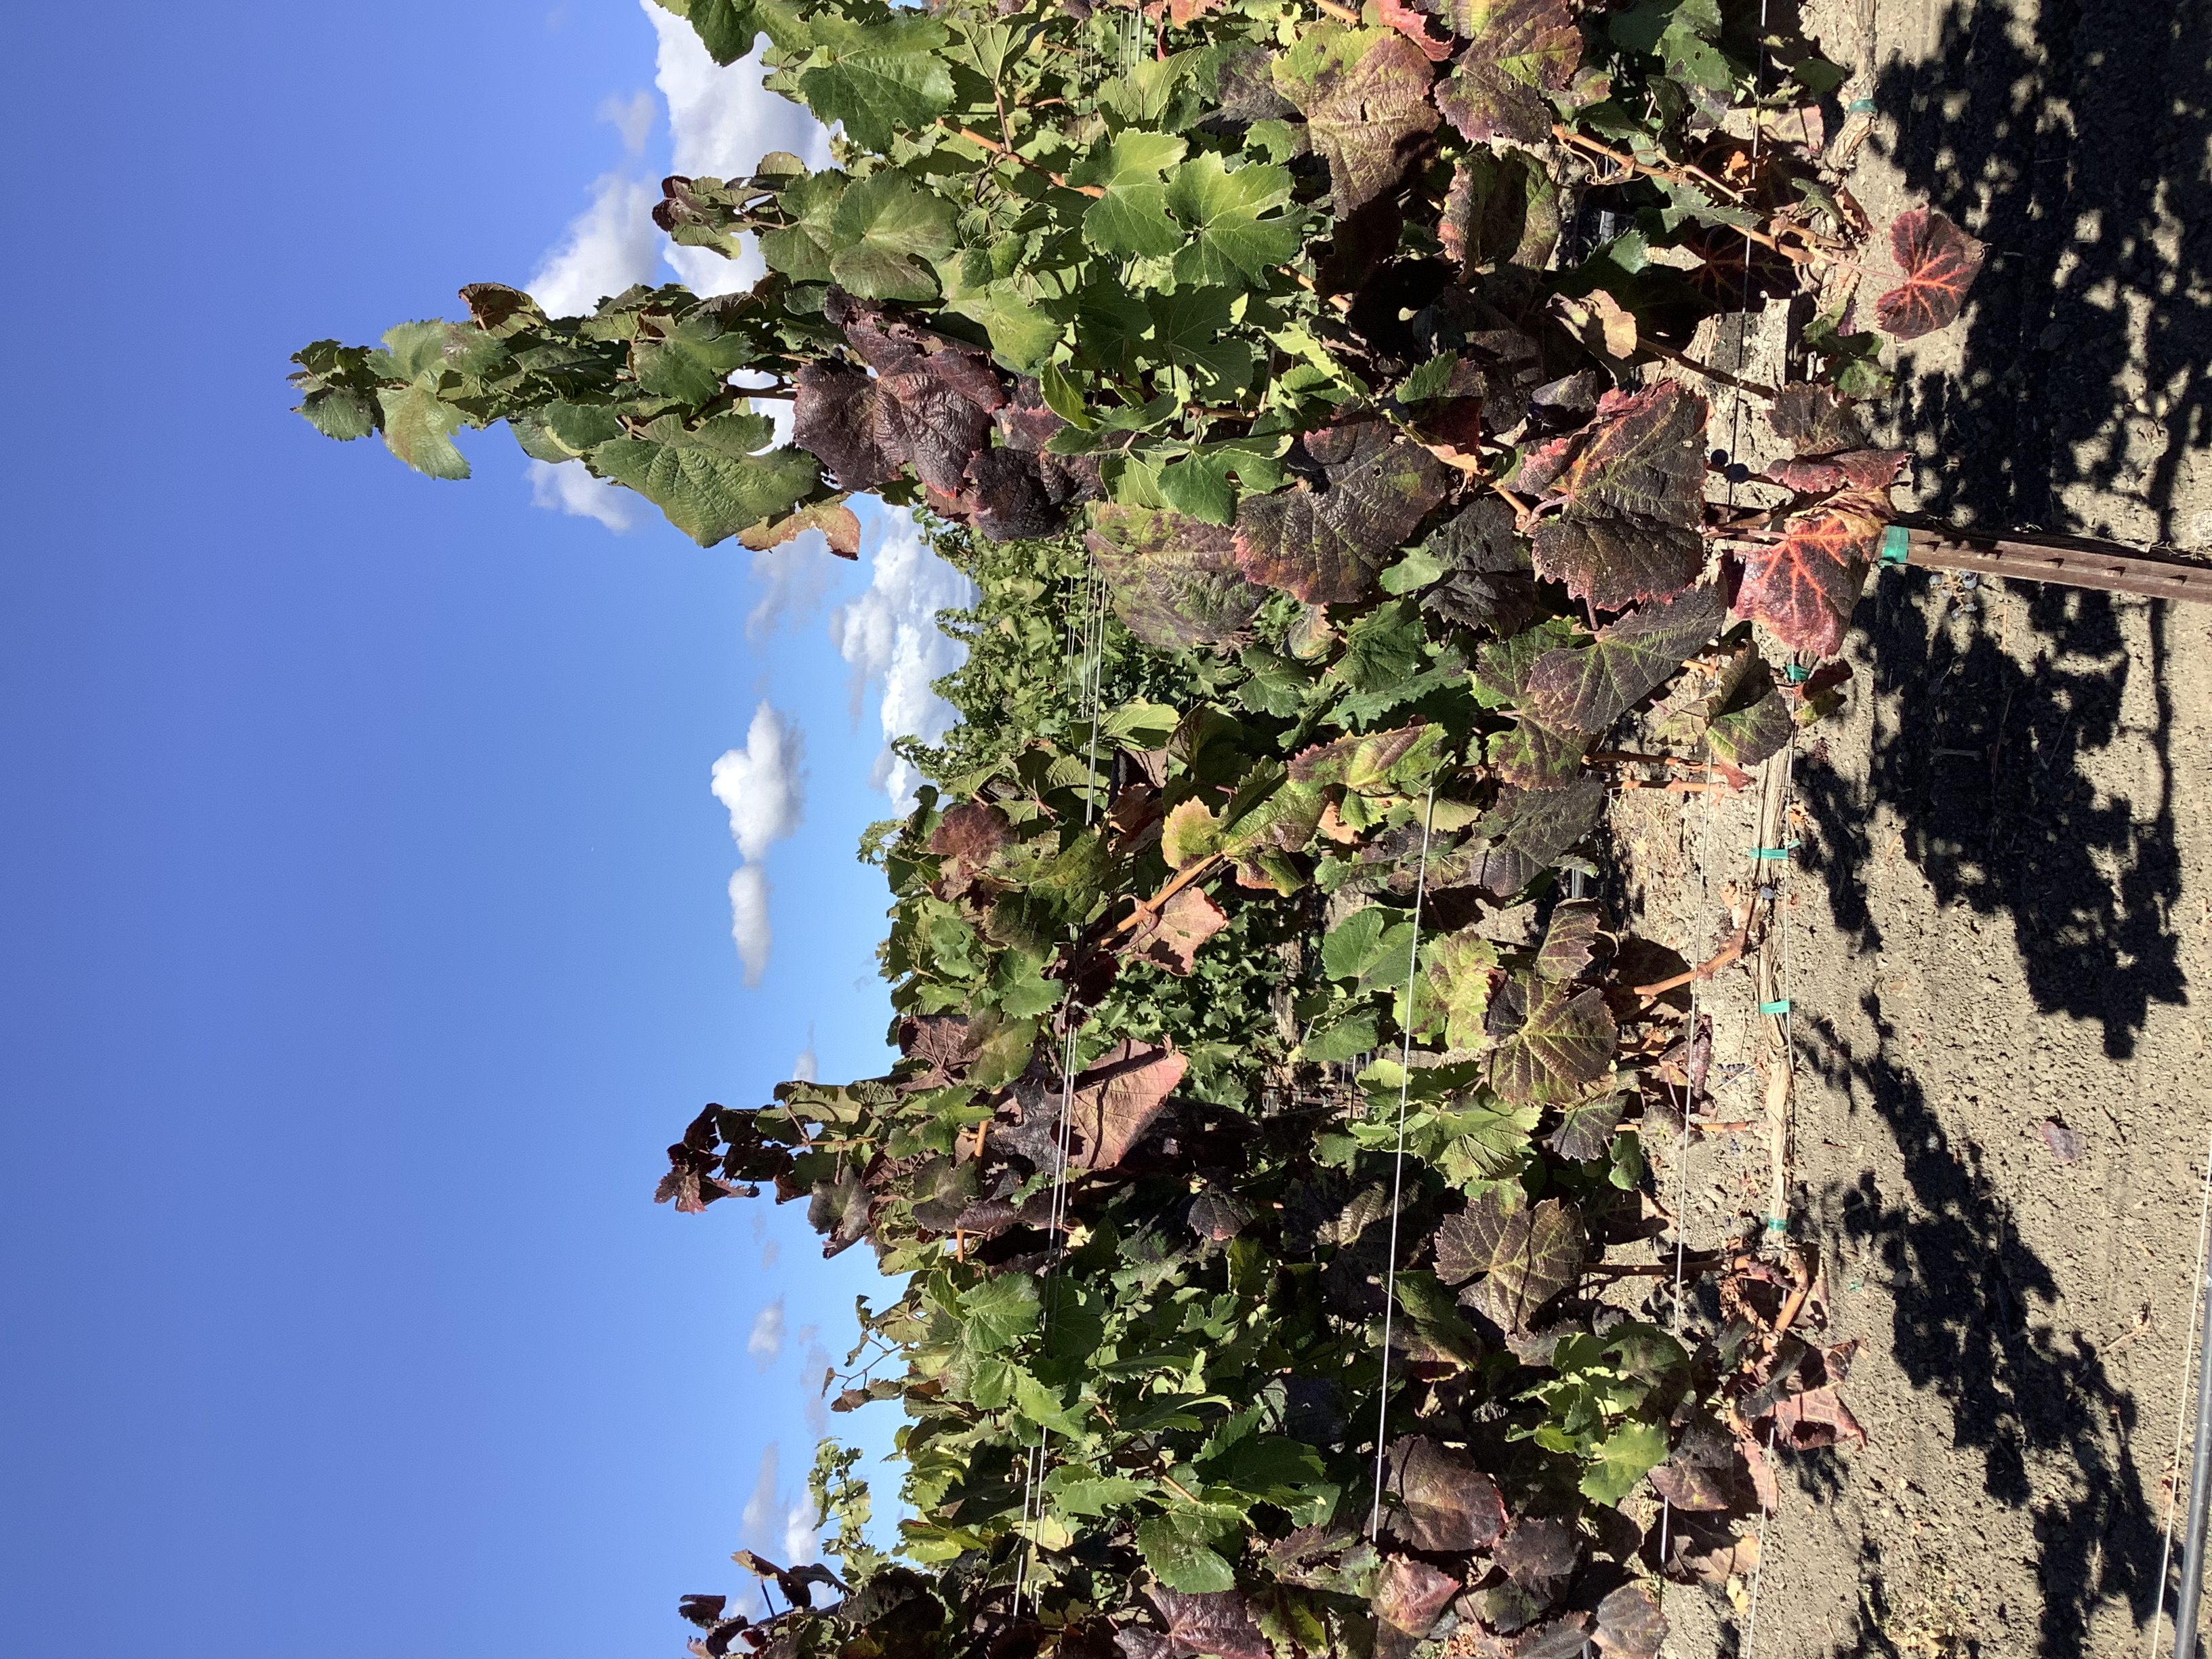
Label: Red Blotch